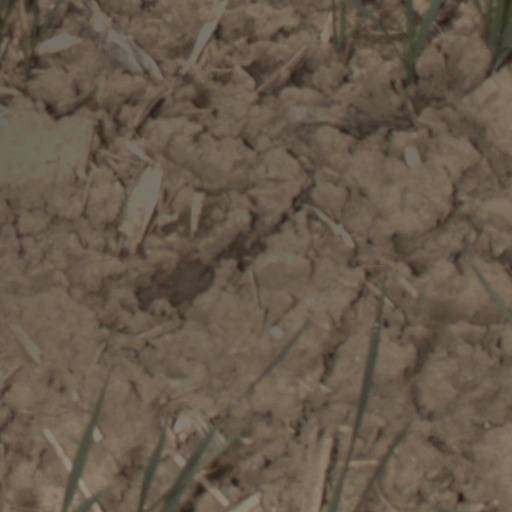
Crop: wheat